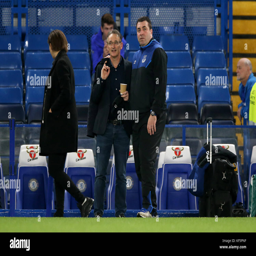
football players prior , fourth round match